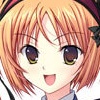
Portrait style: Anime Portrait